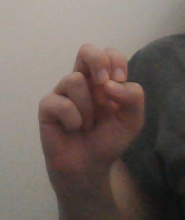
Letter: gaaf